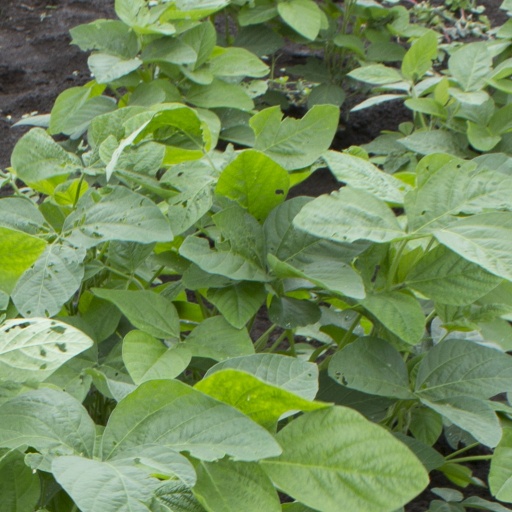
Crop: soybean